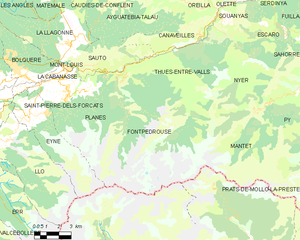
Fontpédrouse
Kort over kommunen
Kort over kommunen
Fontpédrouse er en by og kommune i departementet Pyrénées-Orientales i Sydfrankrig.